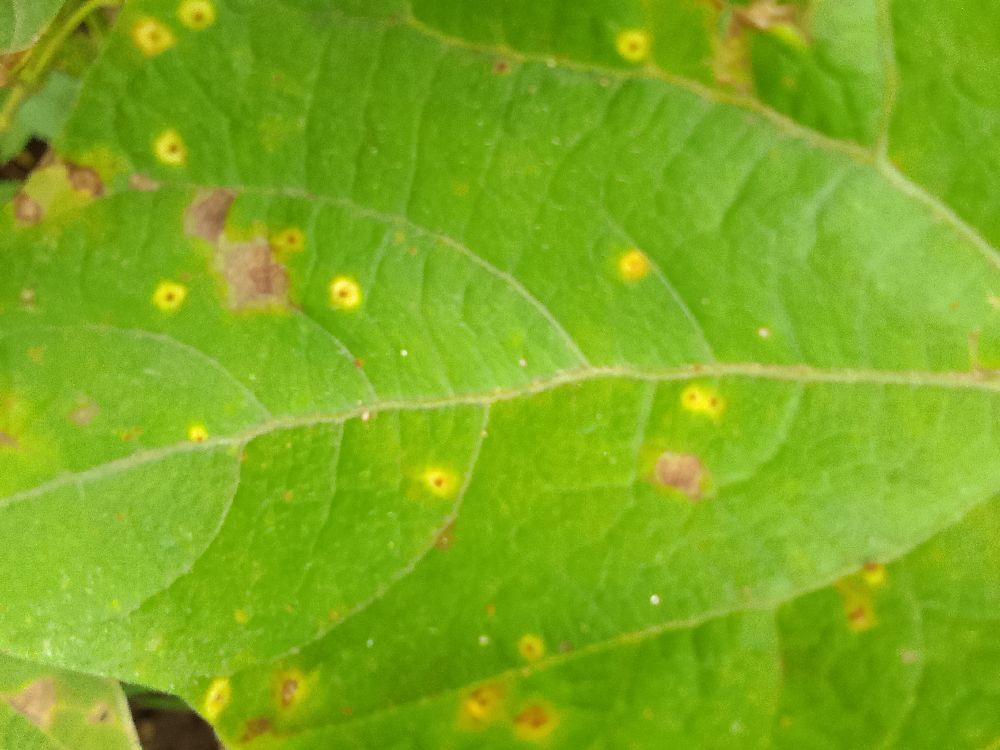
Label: rust